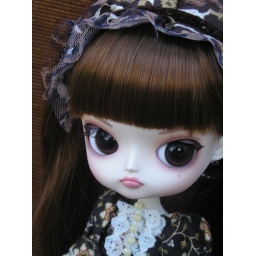
My Risa Mirth, with new glass animal eyes and in a dress by MyOwnLittleWorld (or so I'm told).